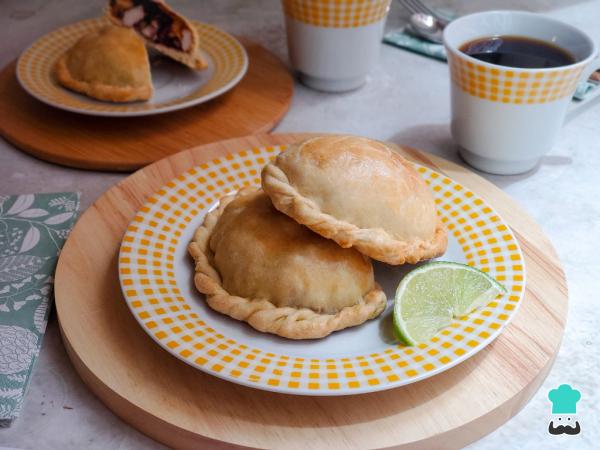
4Retira del horno y acompaña con gajos de limón y una ají de rocoto. ¡Listas para degustar las empanadas de pollo jugosas! Cuéntanos en los comentarios tu opinión y comparte con nosotros una fotografía del resultado final.